George, Prince of Schaumburg-Lippe

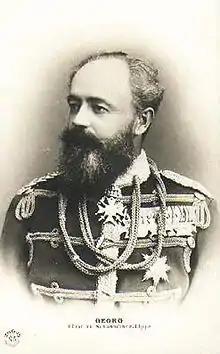
Prince George, c.1893–1911

George, Prince of Schaumburg-Lippe (10 October 1846 – 29 April 1911) was the ruler of the small Principality of Schaumburg-Lippe within the German Empire from 1893 to 1911, succeeding his father Adolf I, and being succeeded by his son Adolf II.